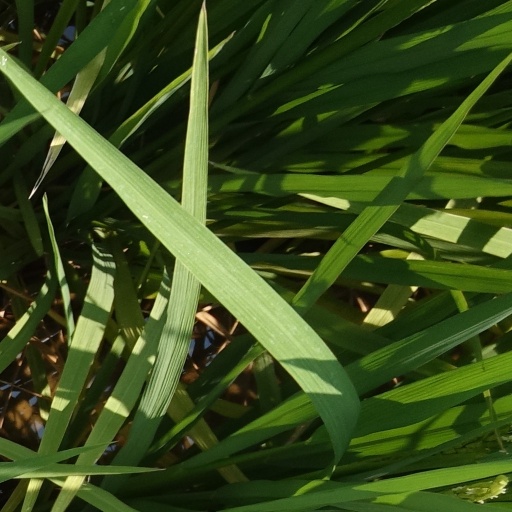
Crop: rice